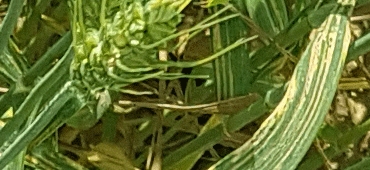
Label: Wheat___Yellow_Rust